Mud

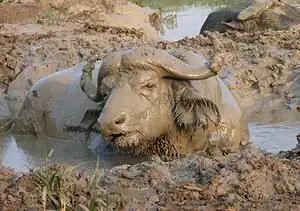
A buffalo wallowing

Mud can be made into mud bricks, also called adobe, by mixing mud with water, placing the mixture into moulds and then allowing it to dry in open air. Straw is sometimes used as a binder within the bricks, as it makes them a composite. When the brick would otherwise break, the straw will redistribute the force throughout the brick, decreasing the chance of breakage. Such buildings must be protected from groundwater, usually by building upon a masonry, fired brick, rock or rubble foundation, and also from wind-driven rain in damp climates, usually by deep roof overhangs. In extremely dry climates a well-drained flat roof may be protected with a well-prepared (puddled) and properly maintained dried mud coating, viable as the mud will expand when moistened and so become more water-resistant. Adobe mudbricks were commonly used by the Pueblo Indians to build their homes and other necessary structures. In some countries there are entire cities made of mud brick houses.